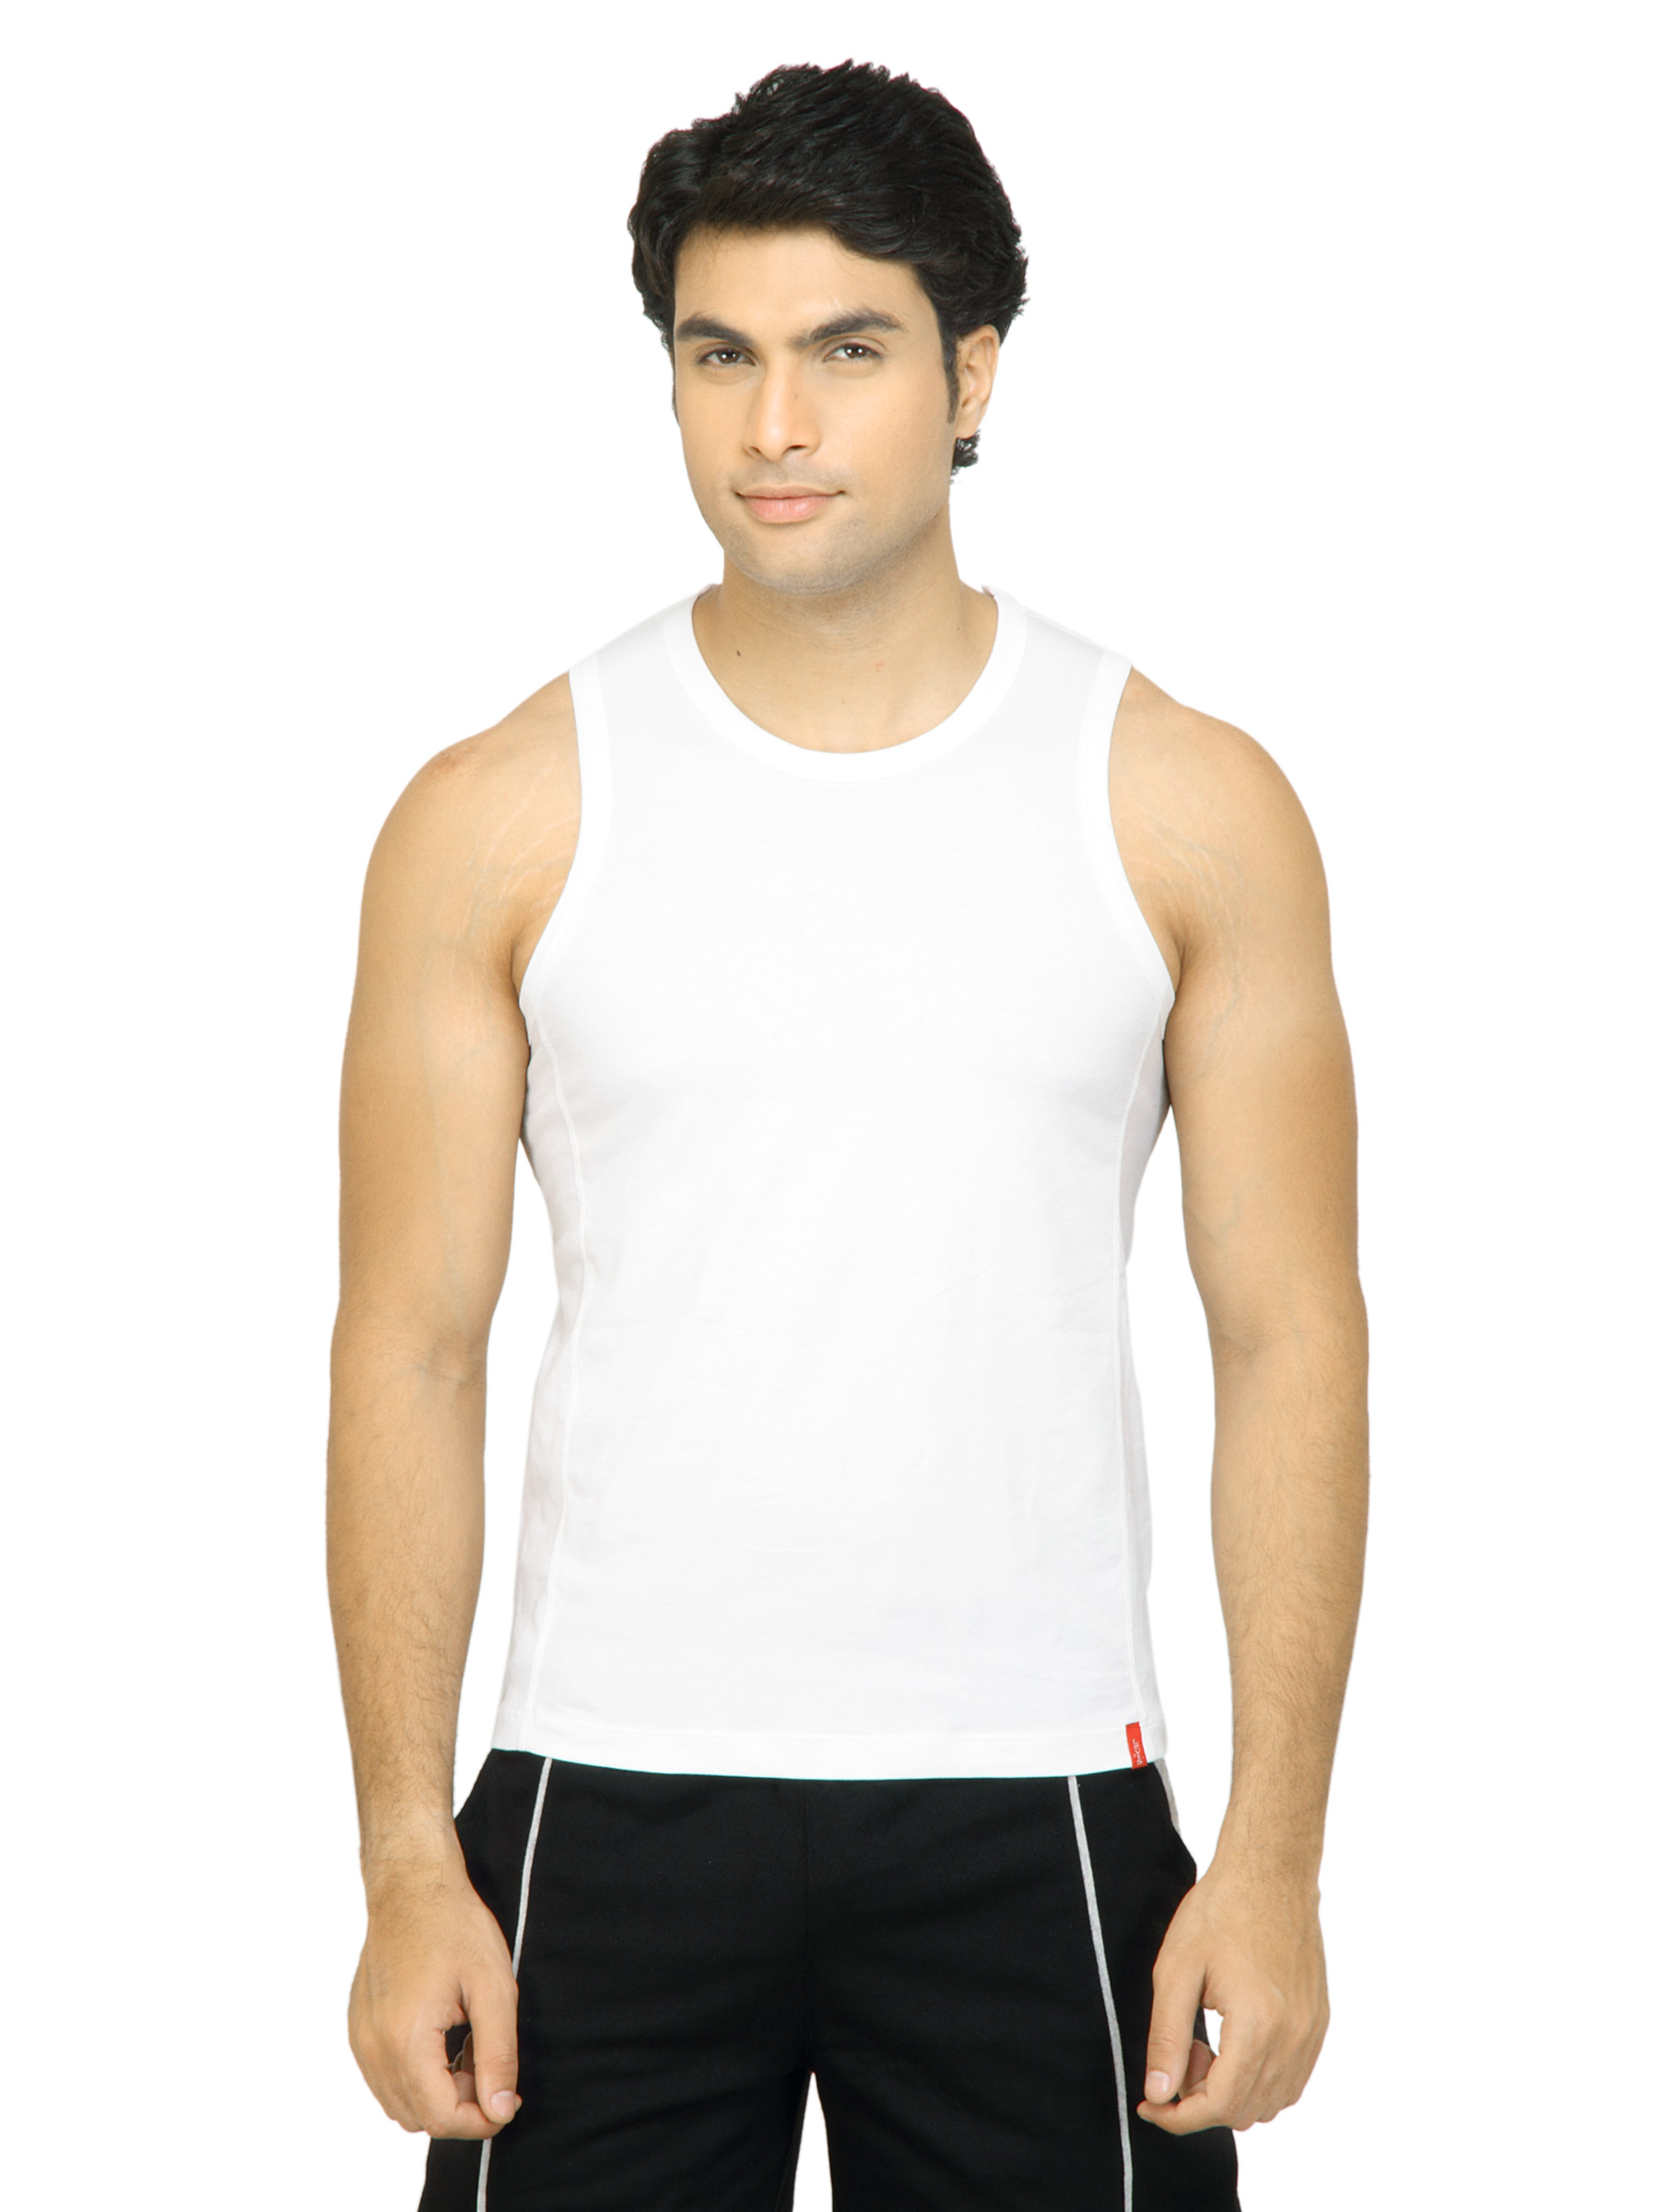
Levis Men Comfort Style White Innerwear Vest
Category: Apparel / Innerwear / Innerwear Vests
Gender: Men
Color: White
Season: Summer 2016
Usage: Casual